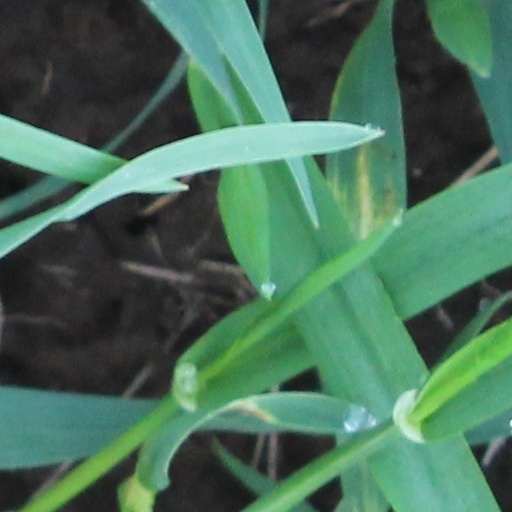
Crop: wheat